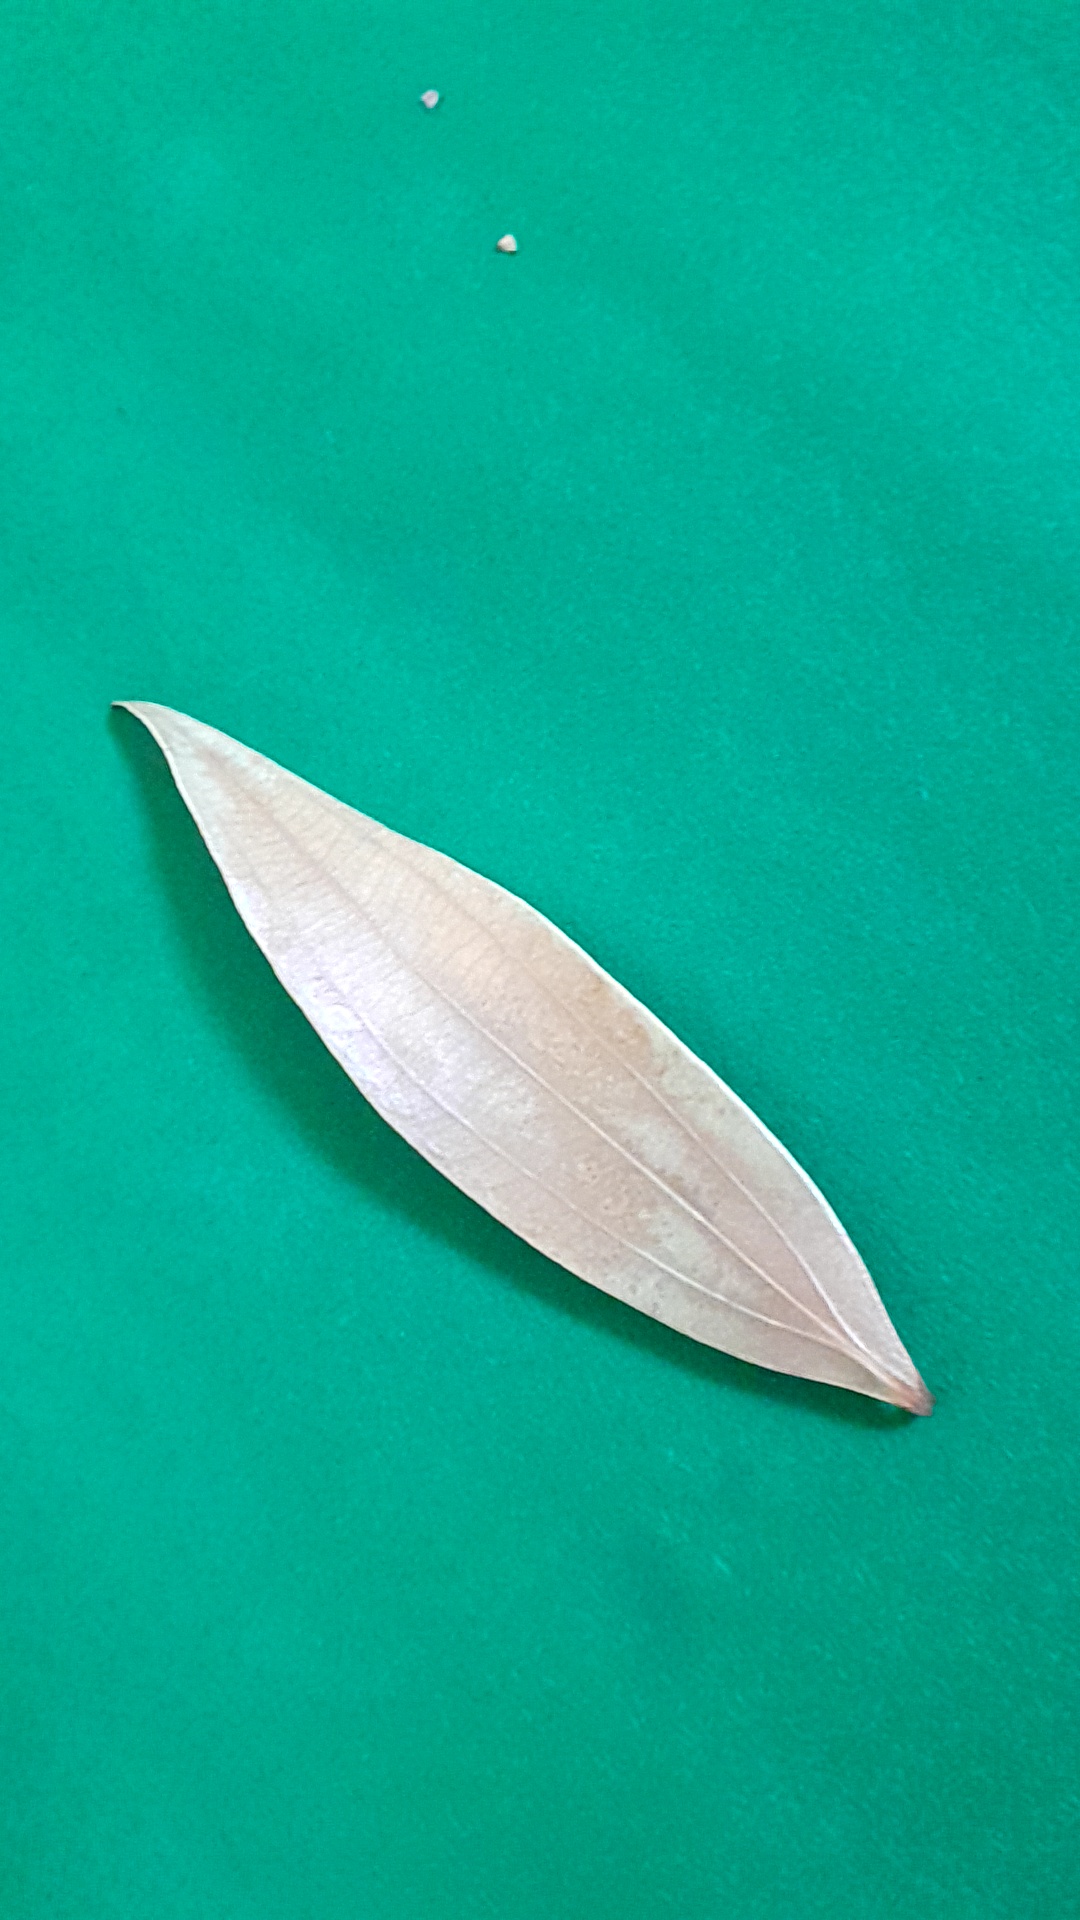
Label: Dry Leaf